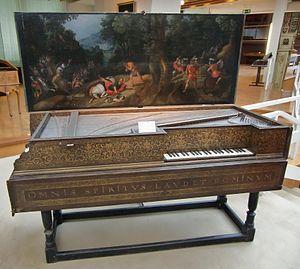
Combiné clavecin-virginal de Ioannes Ruckers, Anvers vers 1628 - Berlin, Musikinstrumentenmuseum
Ioannes Ruckers est un facteur de clavecins flamand actif à Anvers à la fin du XVIᵉ siècle et pendant la première moitié du XVIIᵉ siècle. On l'identifie aussi sous les formes : Hans le Jeune, Joannes, Johannes, Jan, Jean. Il est le premier fils du fondateur de la célèbre famille Ruckers, Hans l'Ancien et poursuit l'activité de ce dernier comme son frère puiné Andreas.
César Snoeck est un célèbre collectionneur belge d'instruments de musique qui rassembla l'une des plus importantes collections d'Europe.